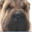
Label: dog